IKN GmbH

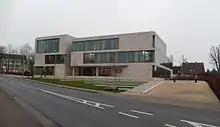
Headquarter of IKN in Neustadt am Rübenberge

Ingenieurbüro-Kühlerbau-Neustadt GmbH is a privately owned, medium-size company, specialising in the design and manufacturing of coolers and pyro lines for the production of cement clinker.